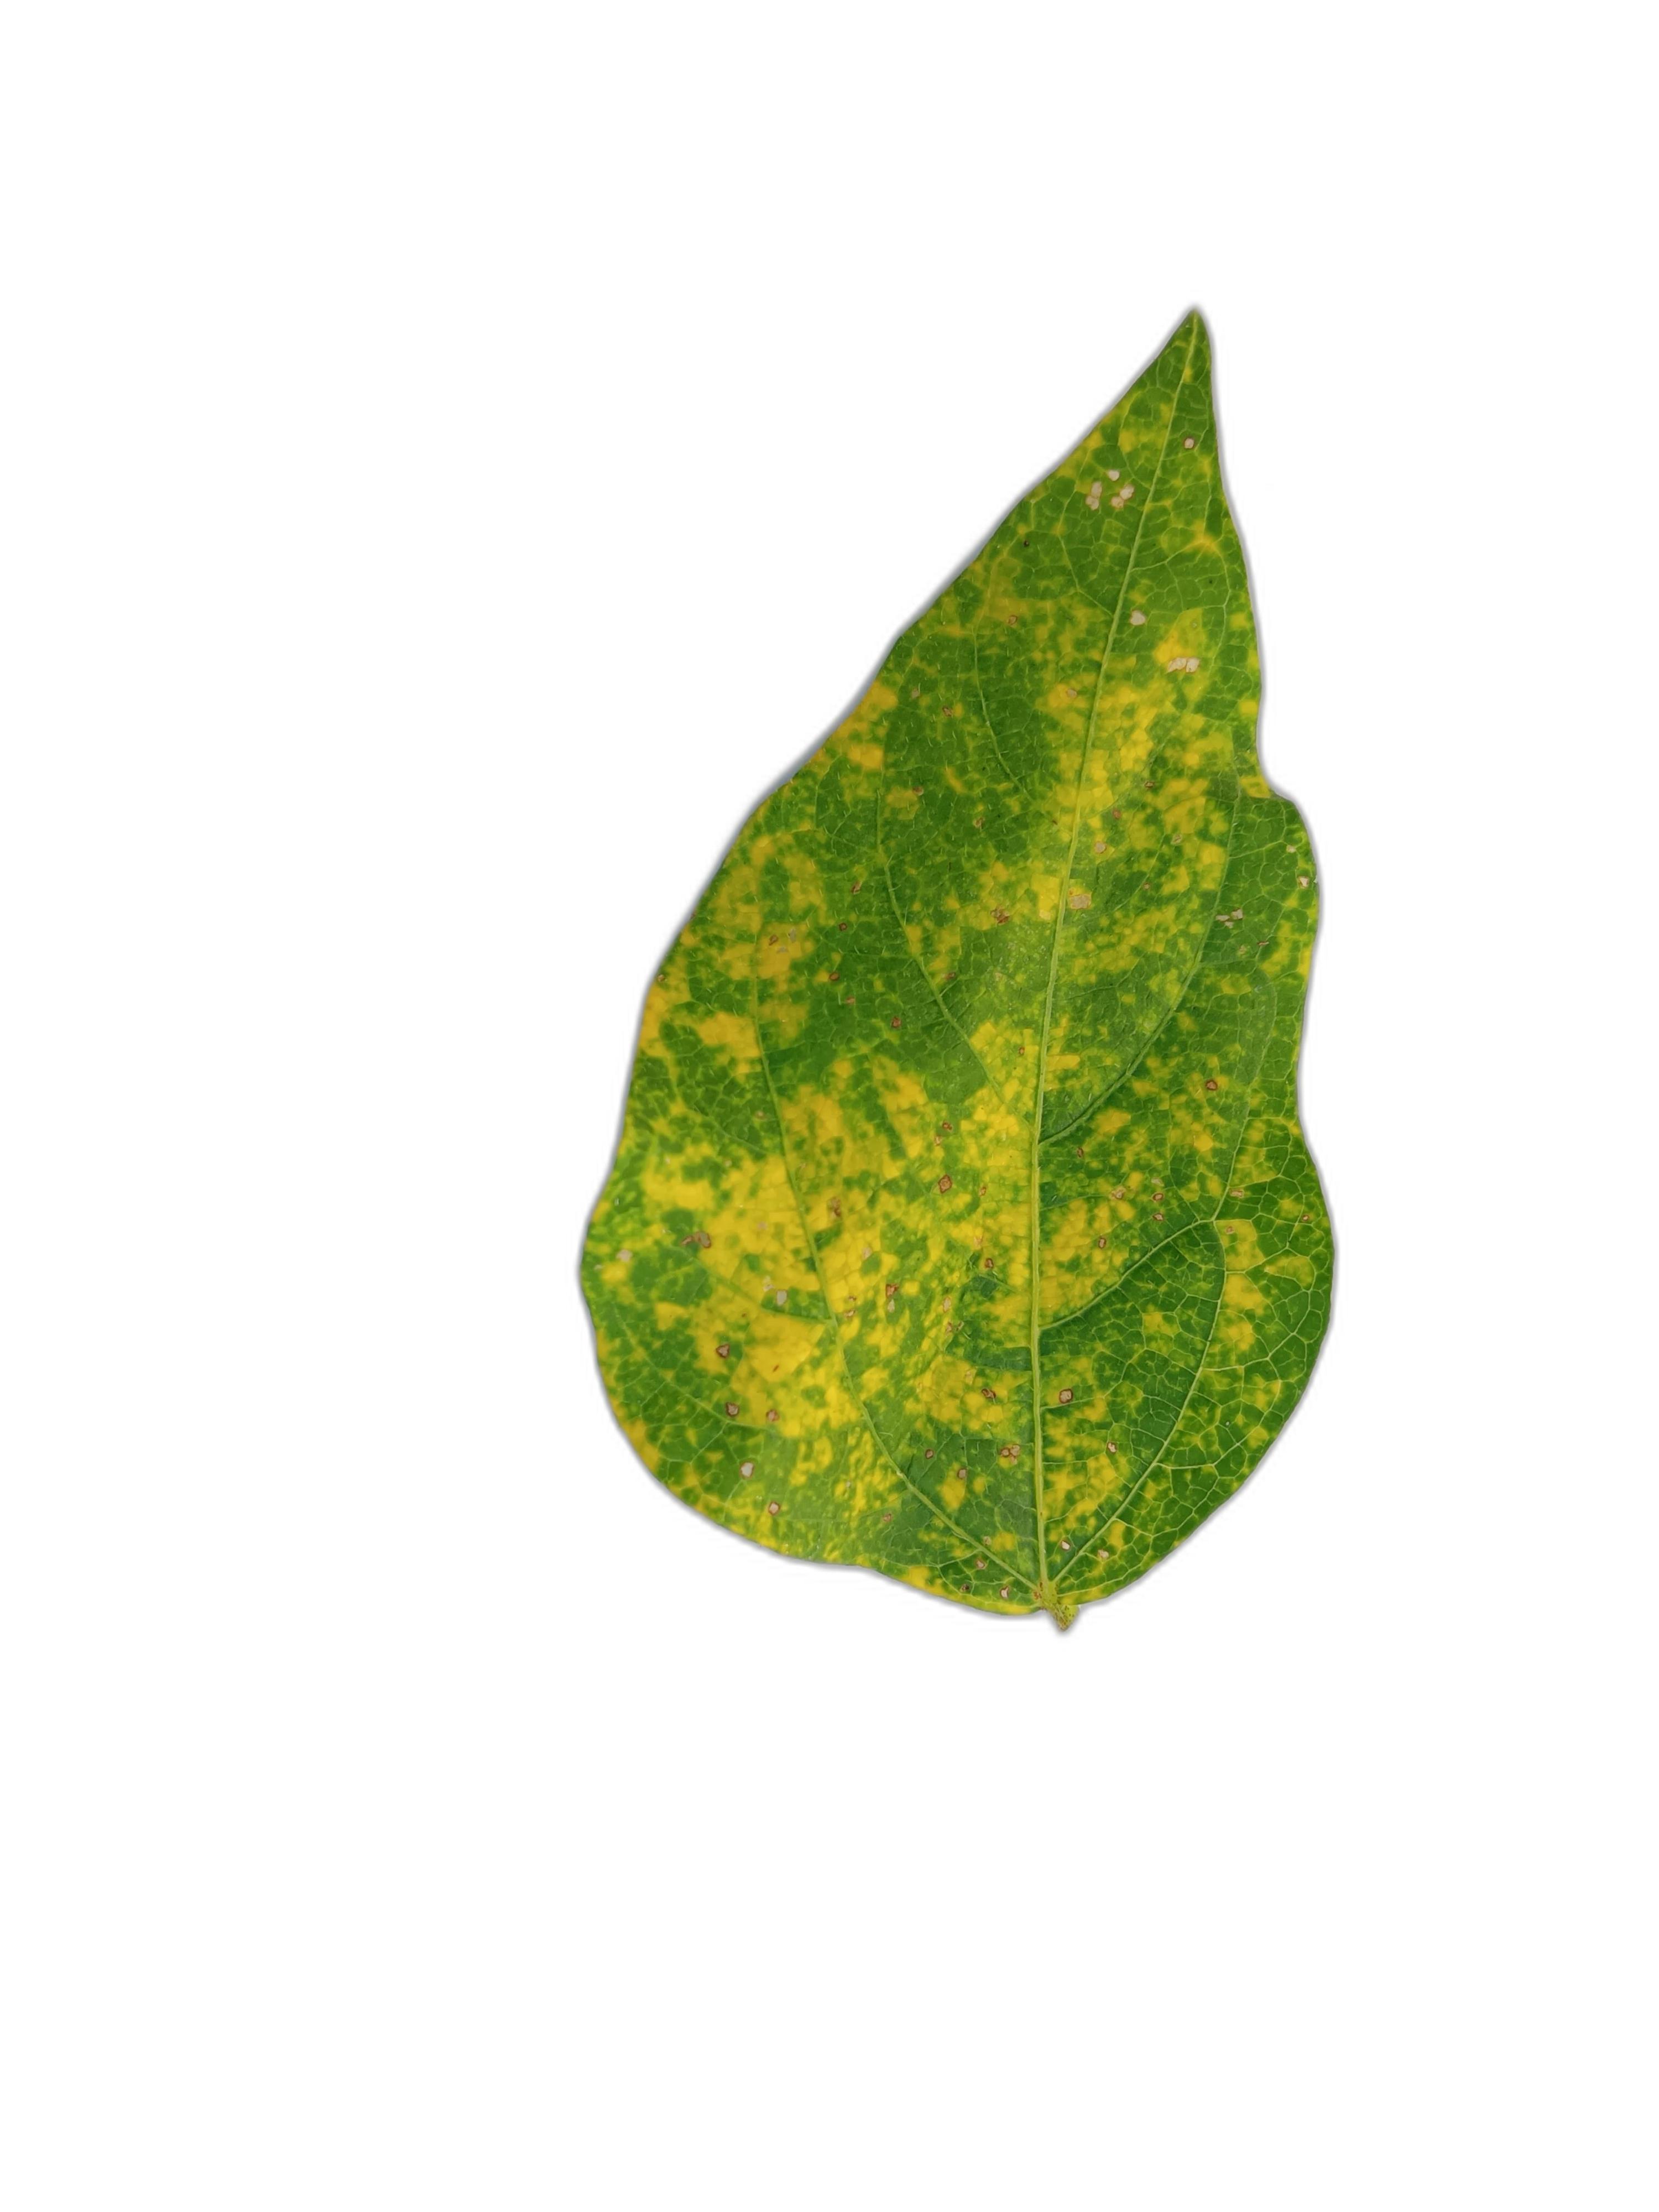
Label: Yellow Mosaic